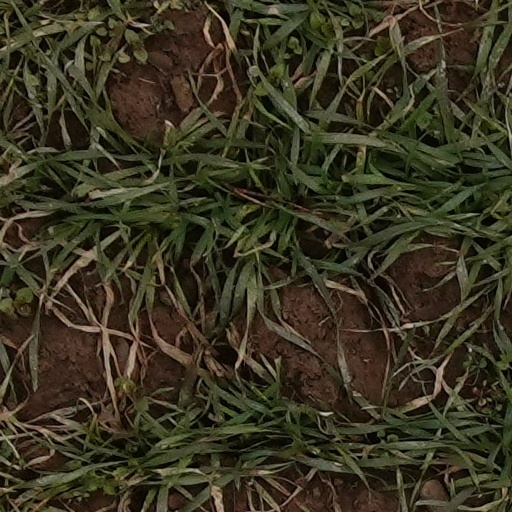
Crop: wheat